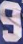
Number: 9